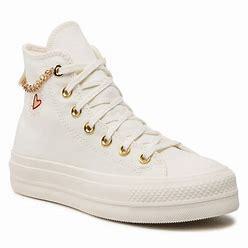
Brand: Converse
Model: Ctas